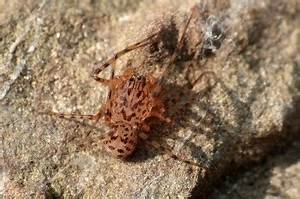
Label: spider